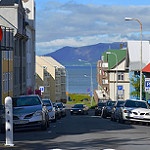
Scene: Outdoor